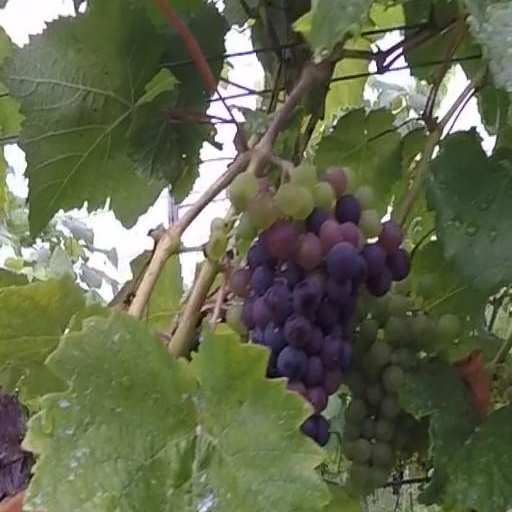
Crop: grape